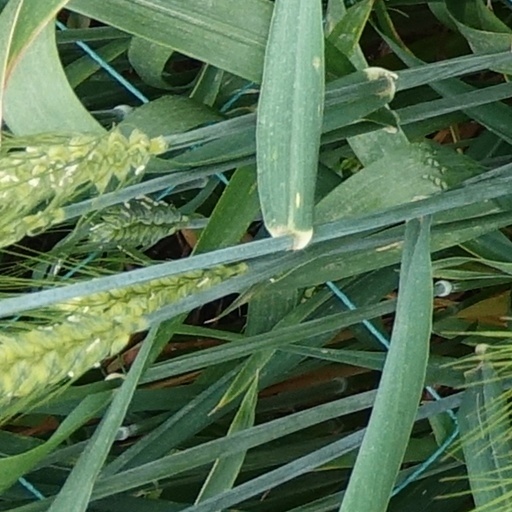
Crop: wheat